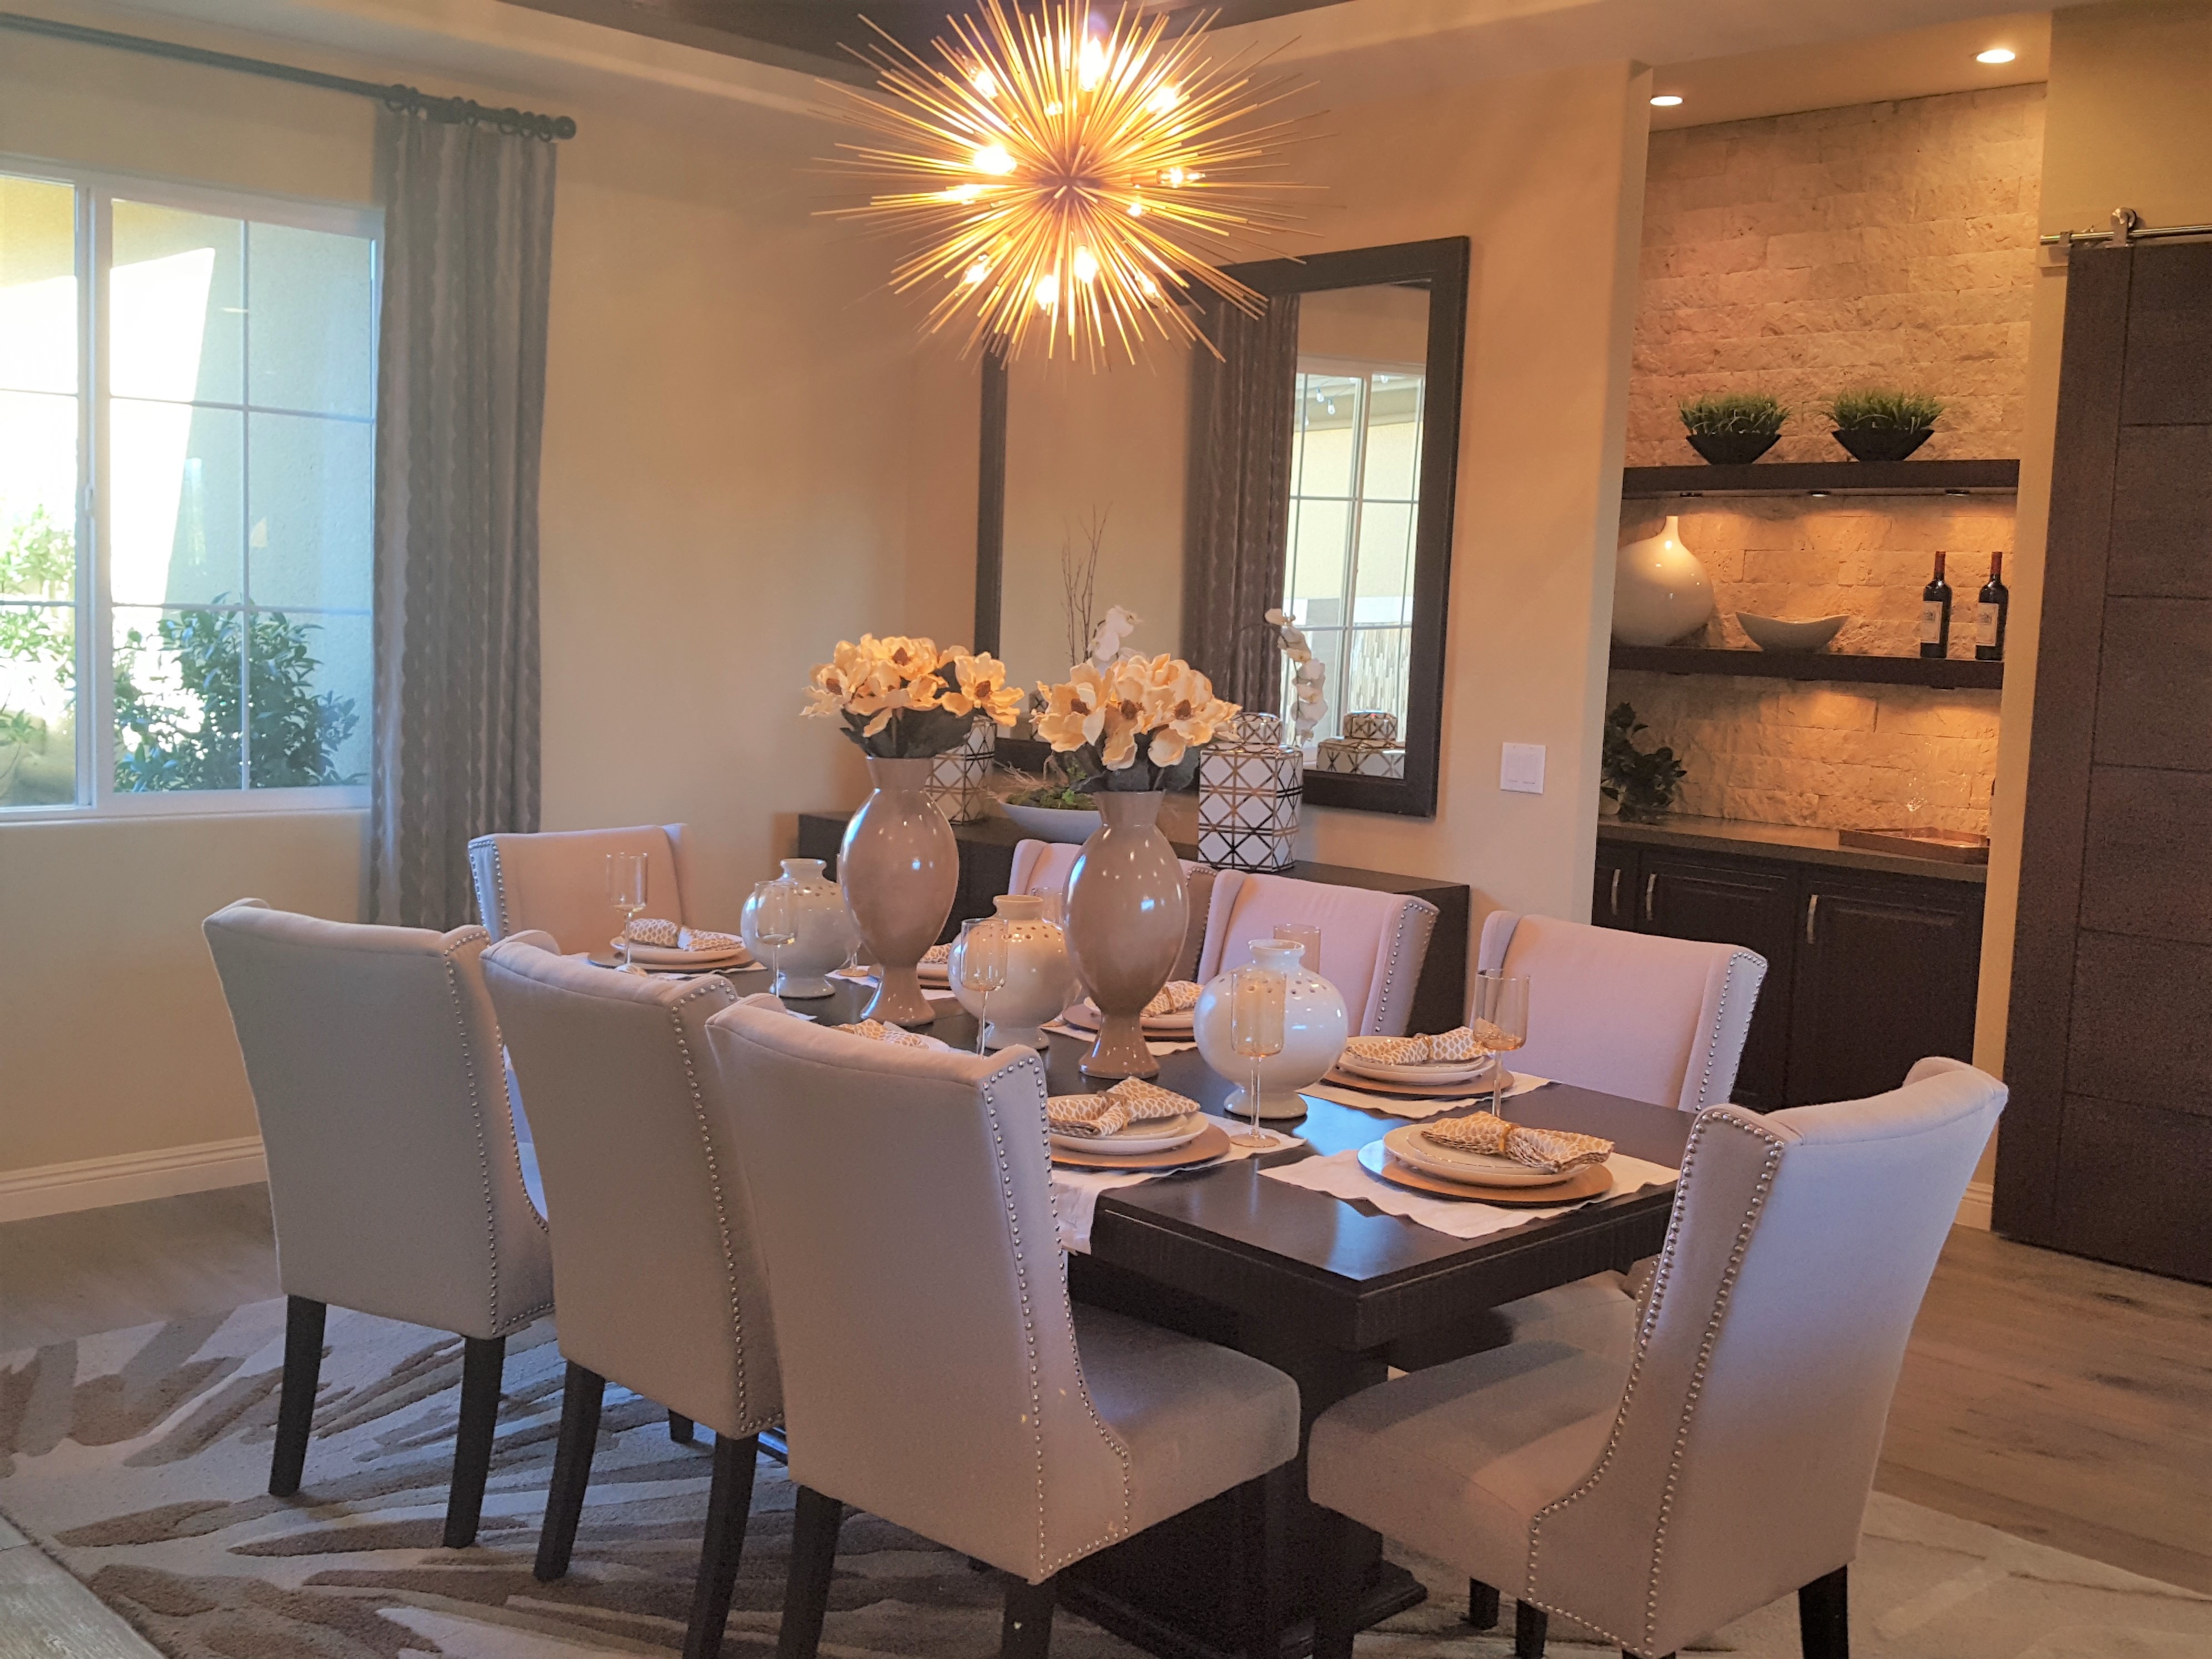
table, house, interior, restaurant, home, decoration, property, living room, room, decor, interior design, style, estate, suite, elegance, stylish, decorate, dining room, interior decor